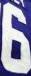
Number: 6